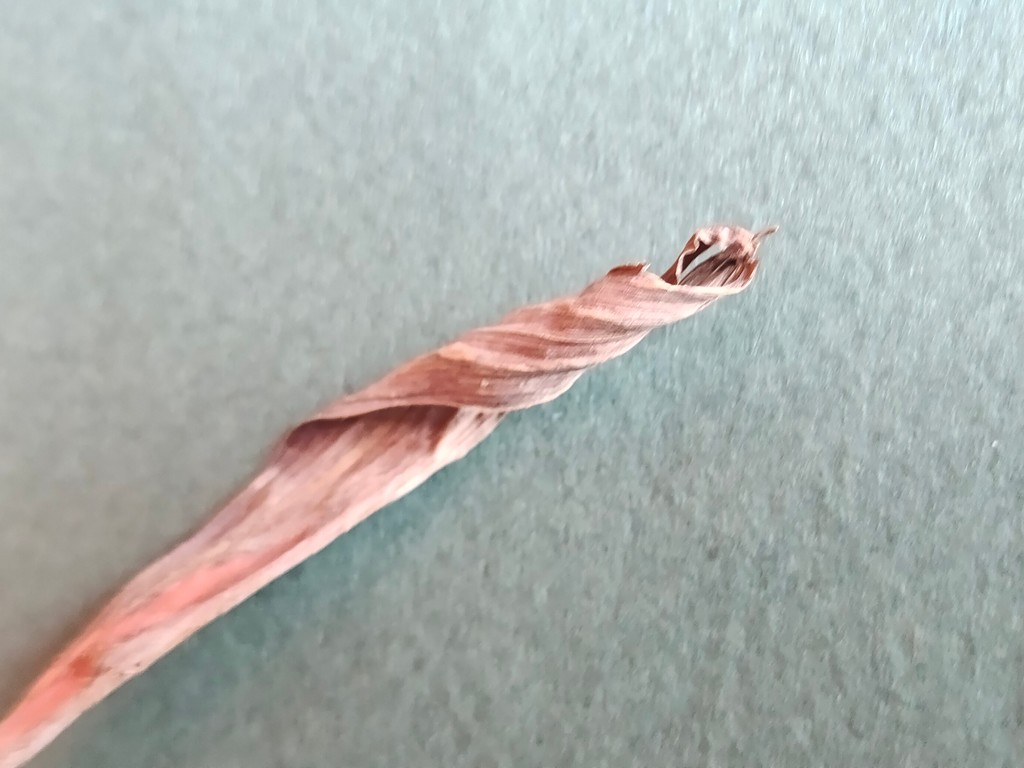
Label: Dried